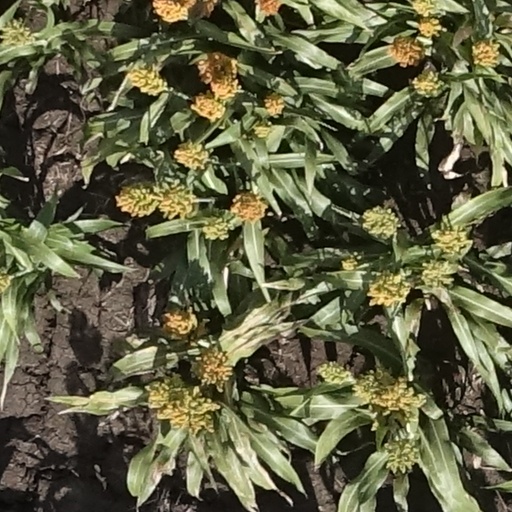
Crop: sorghum